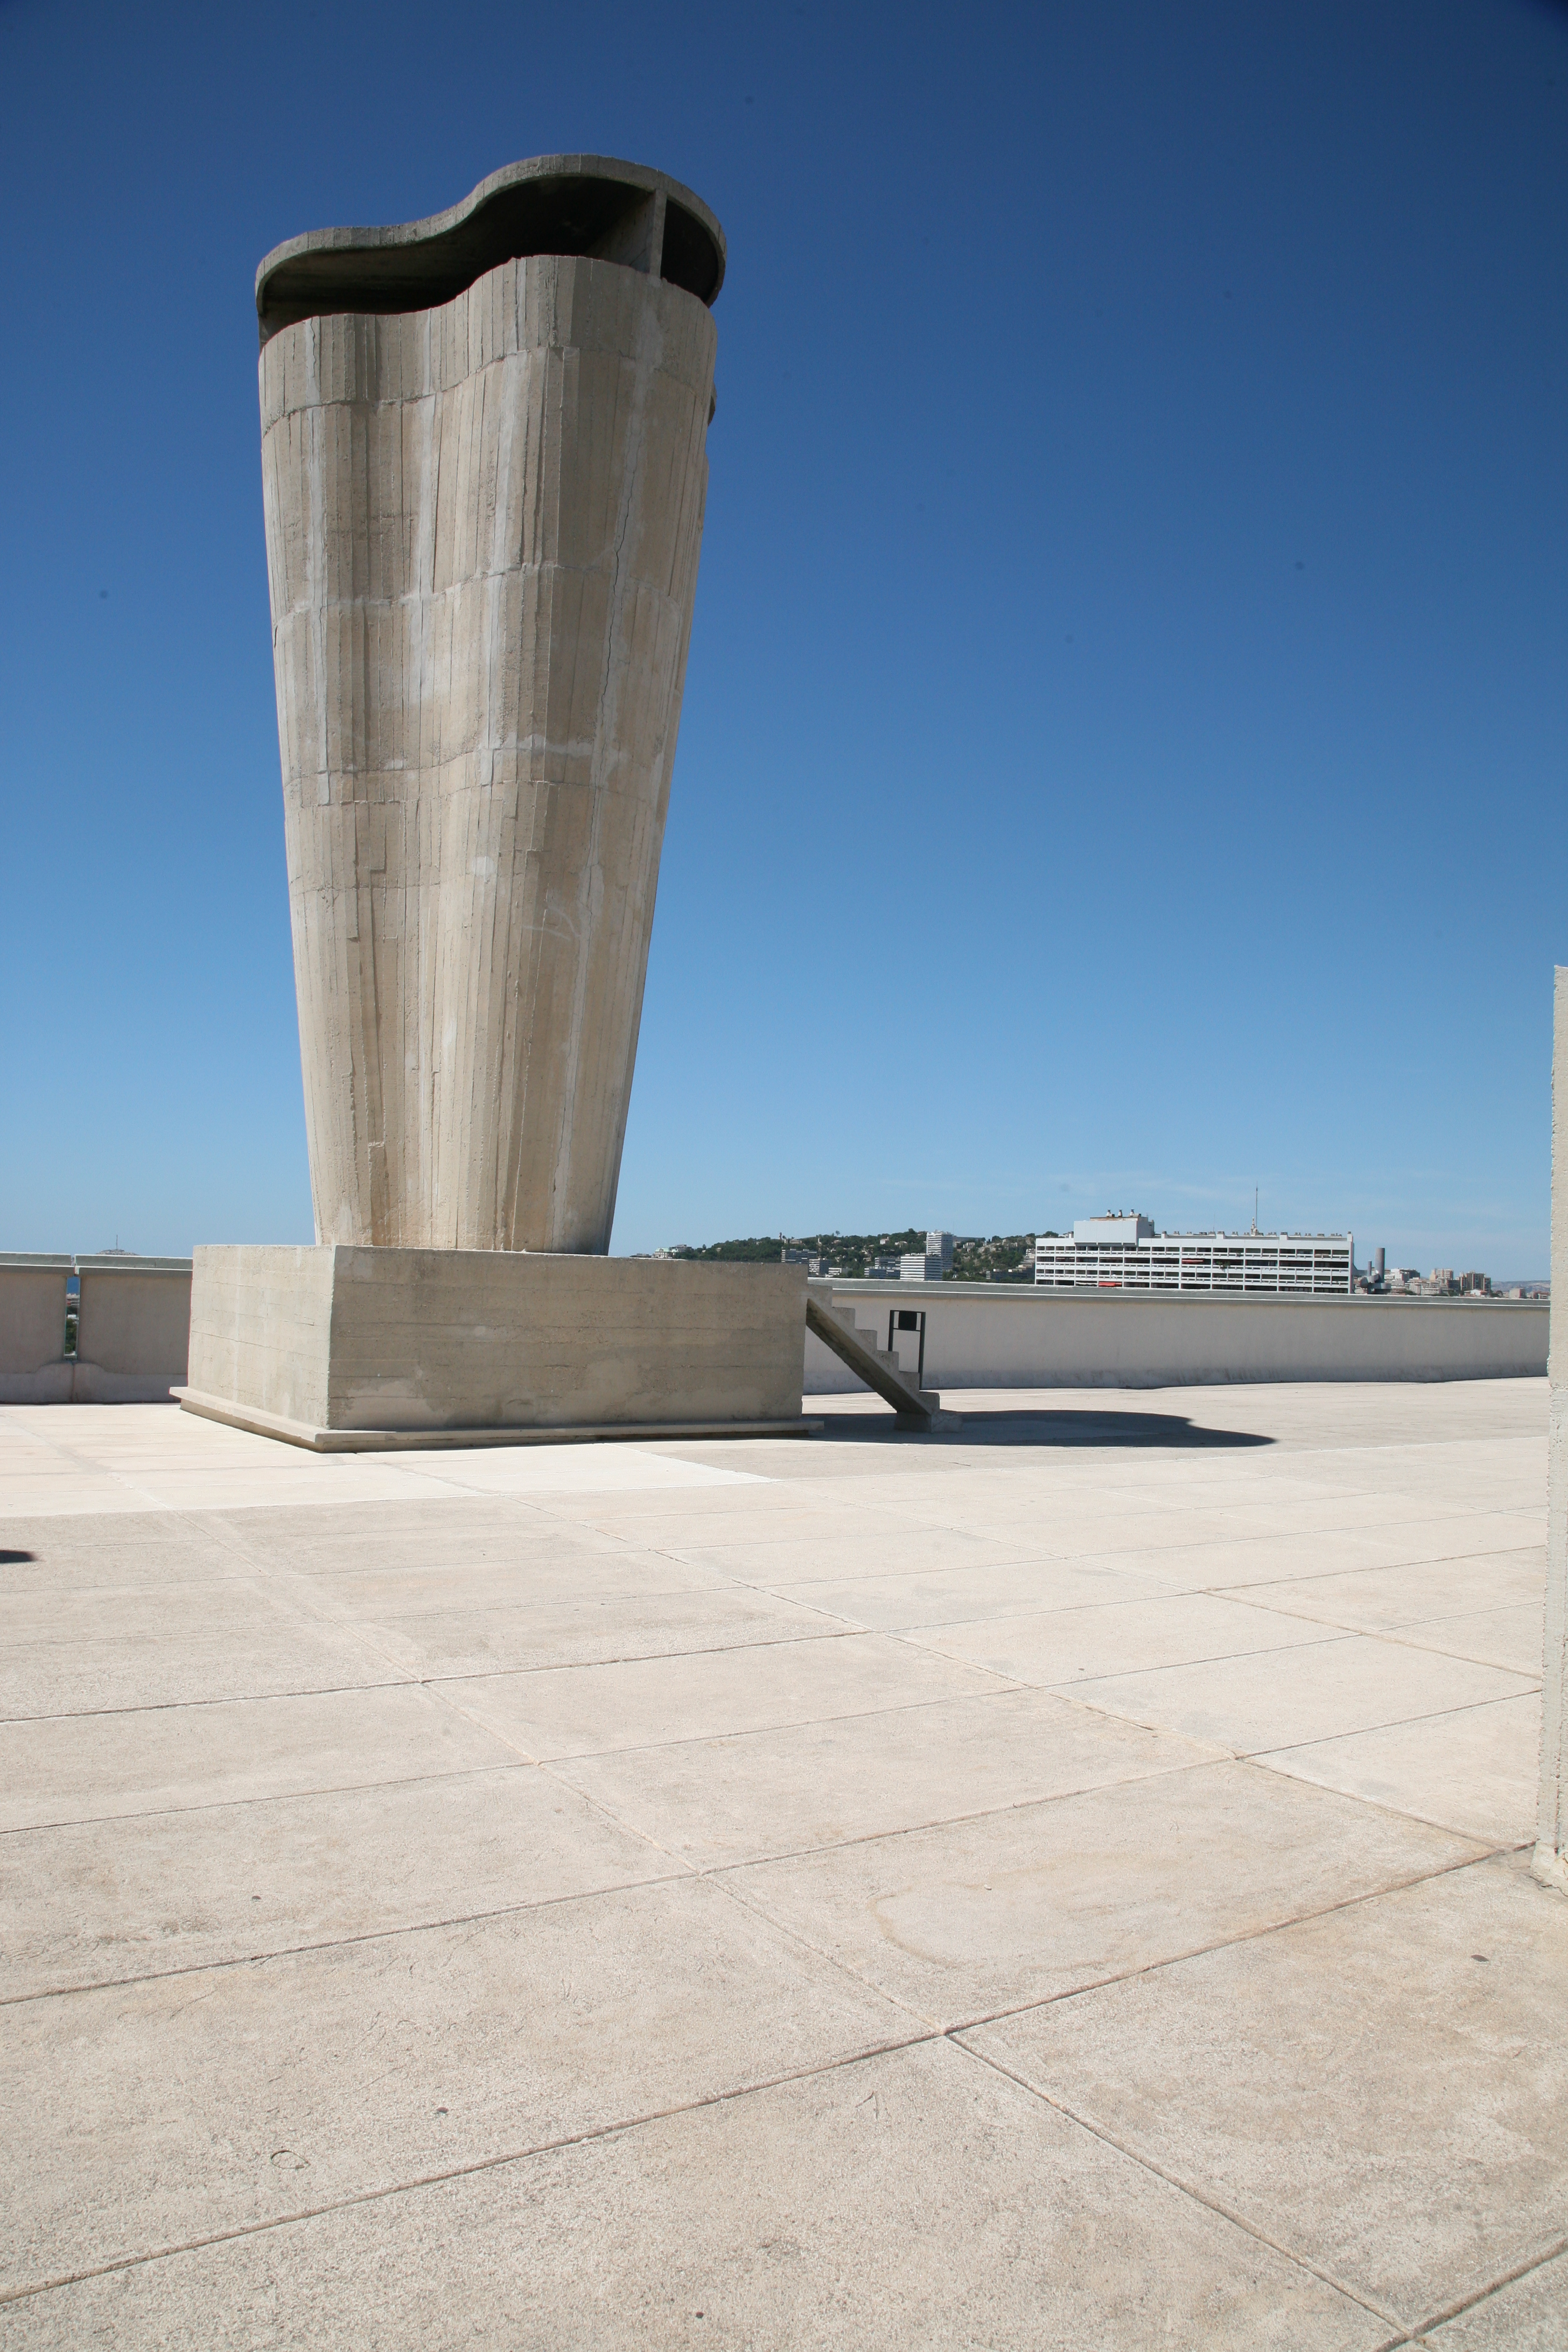
architecture, structure, wood, column, sculpture, terrace, terrasse, batiment, cit, collectif, marseille, monolith, bouchesdurhone, marseilles, lecorbusier, radieuse, toitterrasse, cit radieuse, atmosphere of earth, outdoor structure